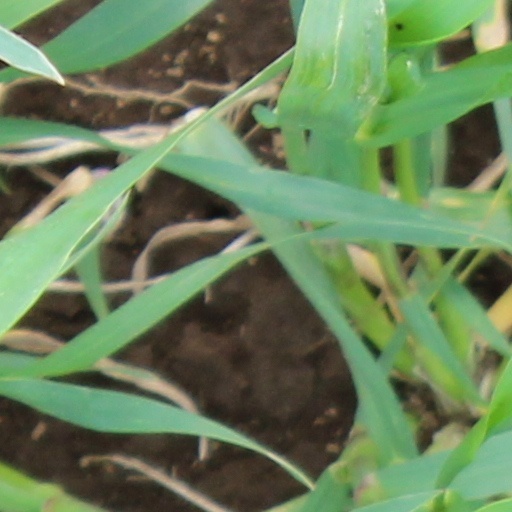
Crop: wheat